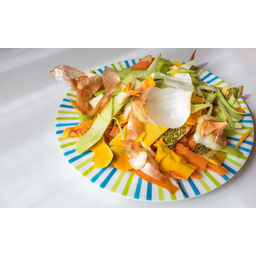
Label: trash